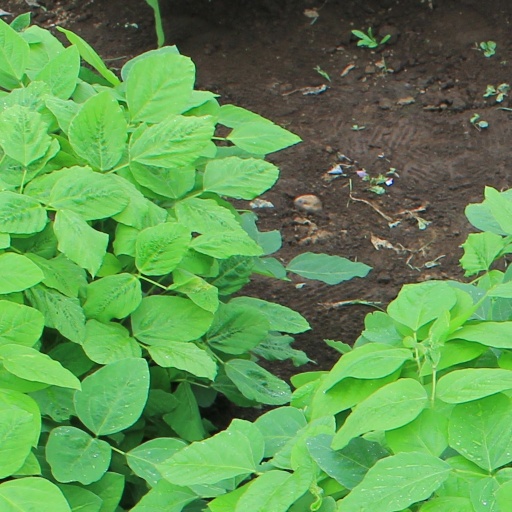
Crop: soybean